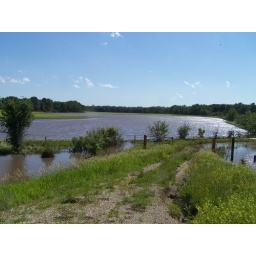
Another corm field under water